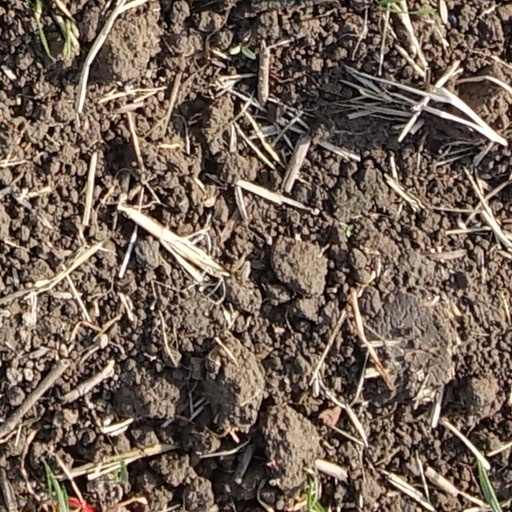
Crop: wheat